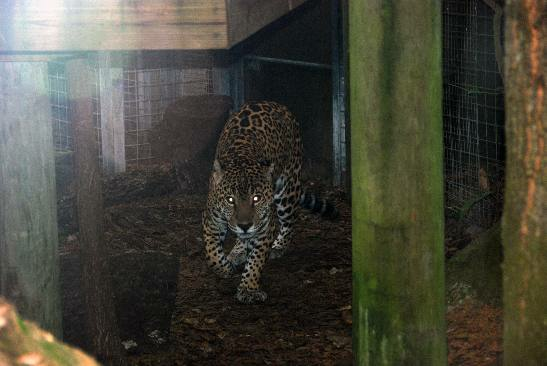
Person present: No